Dawood Vaid

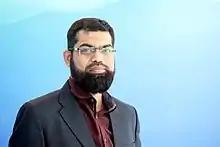

Dawood Vaid is an educationist and trainer, who is co-founder of Sky Education, a pan-Asia education organization. Working with scientists as a Patent & Trademark Analyst, in Moscow and Switzerland, he observed and compared different education pedagogy and created 'fun-learn' approach to learning. In four years, the school has expanded to 24 cities across India, and has 6,500 students.